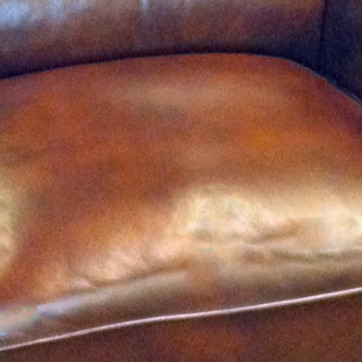
Material: leather